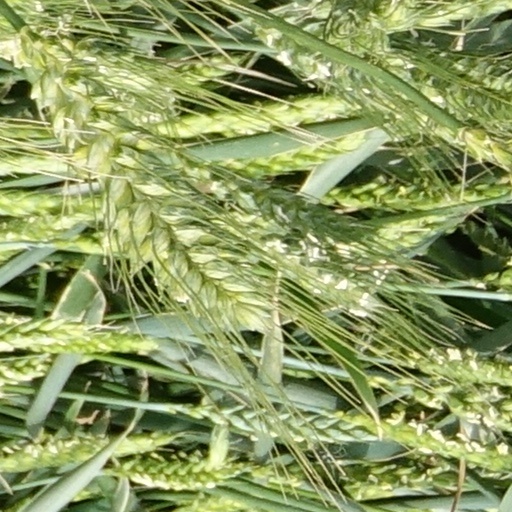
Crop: wheat